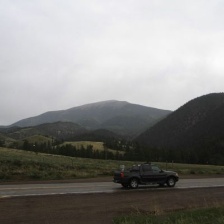
Cloud type: Stratocumulus